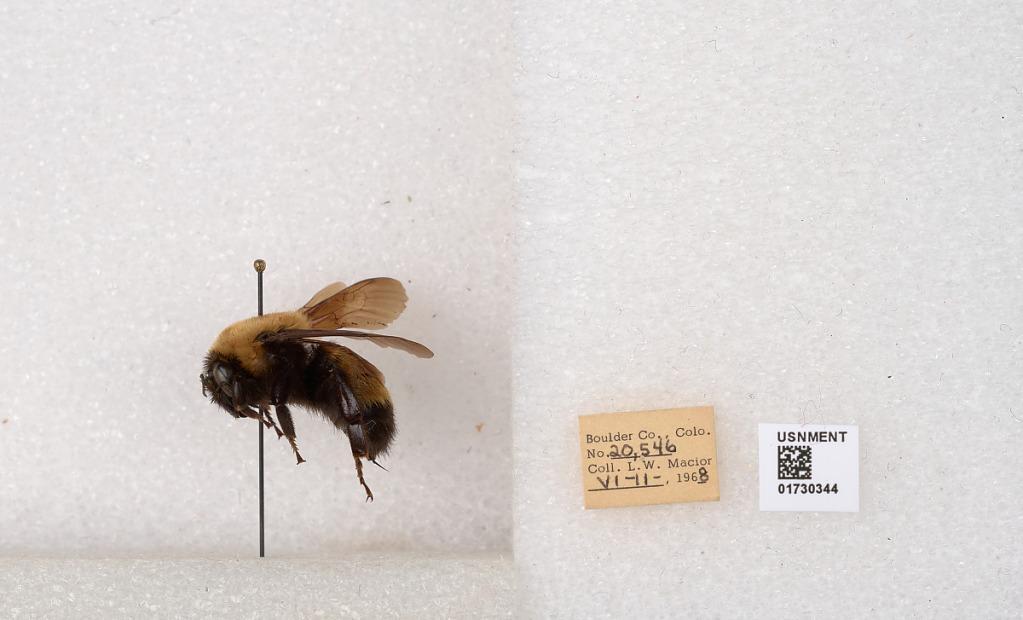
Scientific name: Bombus (Bombus) nevadensis Cresson